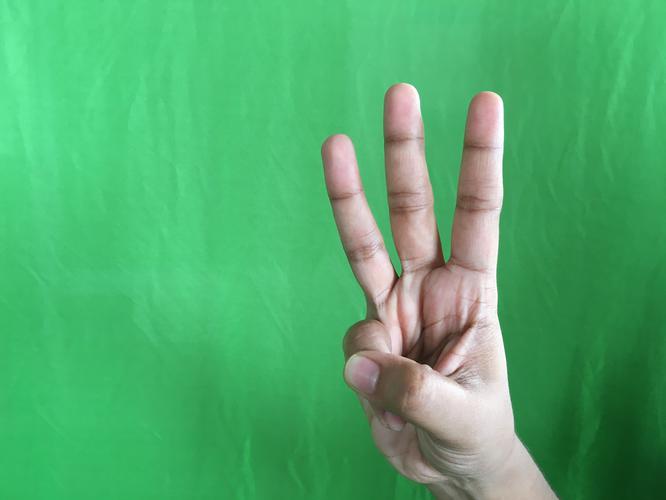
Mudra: Trishulam
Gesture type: single_hand